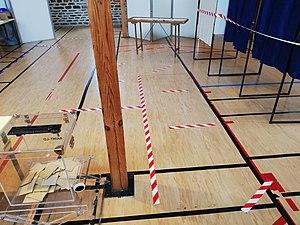
BV15 Bouloir pour le premier tour des élections municipales 2020 à Saint-Lô
Les élections municipales de 2020 dans la Manche étaient prévues les 15 et 22 mars 2020. Comme dans le reste de la France, le report du second tour est annoncé en pleine crise sanitaire liée à la propagation du coronavirus. Le second tour est finalement annoncé pour le 28 juin suivant.